Kavalande

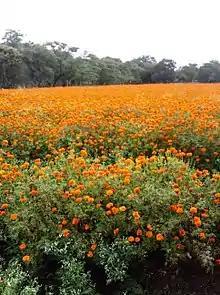
Flower farm in Kavalande

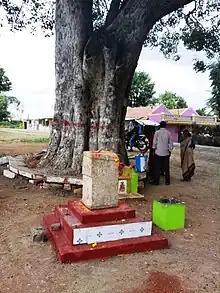
Kavalande Village

Kavalande is between Nanjangud town and Chamarajanagar town. The village center is called Dodda-Kavalande and it lies on the south of the railway station immediately after the level crossing. The small village of Chikka-Kavalande lies on the north of the railway station at a distance of 1.56 km. A third village called K.R.Pura lies on the eastern side of Dodda-Kavalande on the highway to Chamarajanagar.